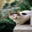
Label: cat